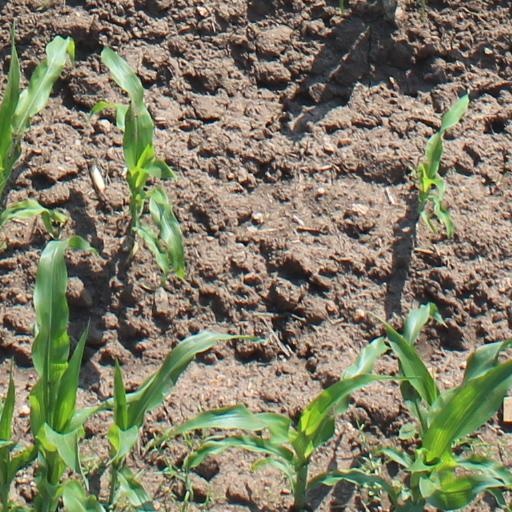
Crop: maize; corn